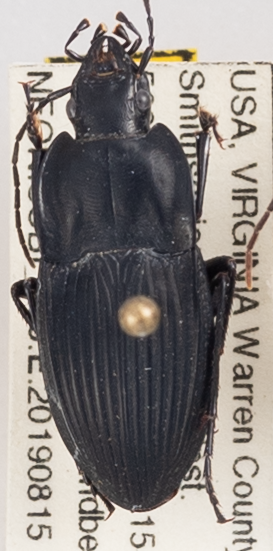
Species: Dicaelus furvus furvus
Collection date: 2019-08-15
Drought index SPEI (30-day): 0.198
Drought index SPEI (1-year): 1.93
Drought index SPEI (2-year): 2.09